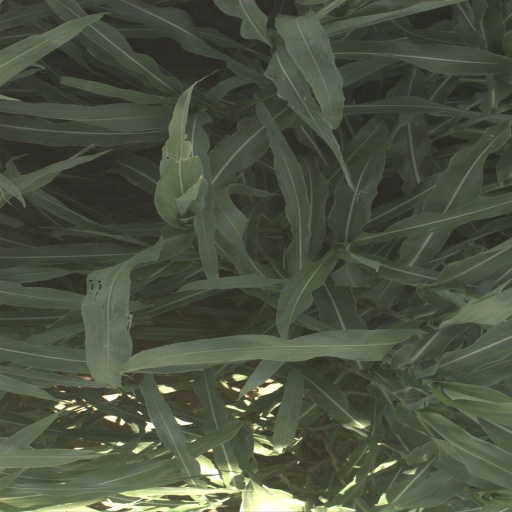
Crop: sorghum